Augustine Birrell

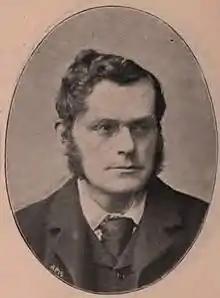
Augustine Birrell c1895

After unsuccessfully contesting parliamentary seats in Liverpool, Walton in 1885 and Widnes in 1886, Birrell was elected to parliament for West Fife at a by-election in 1889, as a Liberal. He retained his seat in the general elections of 1892 and 1895, but in the general election of 1900 he stood in Manchester North East and was defeated. In 1903 he edited "Eight Years of Tory Government", a "handbook for the use of Liberals", which attacked the incumbent Conservative administration's record on issues such as housing and worker's compensation.